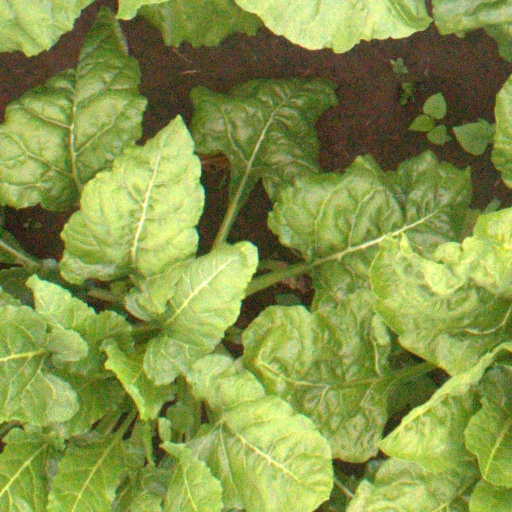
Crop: sugar beet